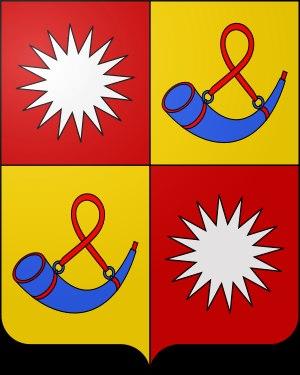
Marguerite des Baux, comtesse de Saint-Pol, de Brienne et de Conversano, appelée en italien Margherita del Balzo, est un membre de la famille noble del Balzo du royaume de Naples, originaire de Provence. Elle est l'épouse de Pierre Ier de Luxembourg-Saint-Pol, de Brienne et de Conversano. Elle compte parmi ses descendants la reine consort d'Angleterre Élisabeth Woodville, le roi Henri IV de France, Marie Iʳᵉ d'Écosse, et tous les monarques anglais après 1509.